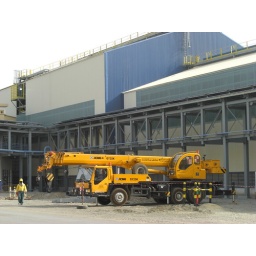
Mobile crane truck near Pot Services building